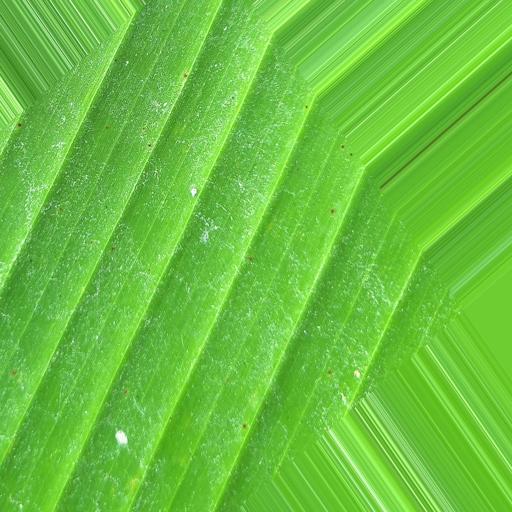
Label: banana_healthy_leaf